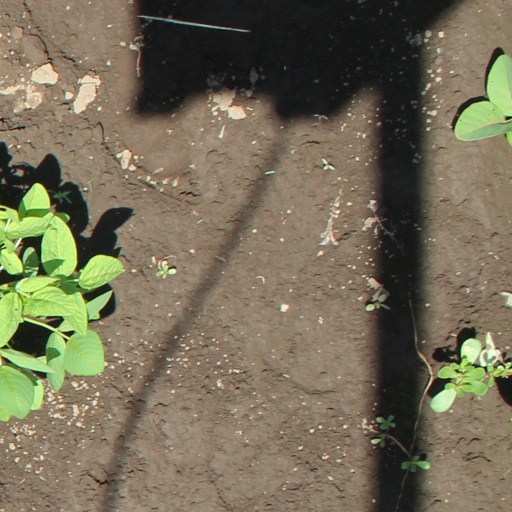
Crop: soybean